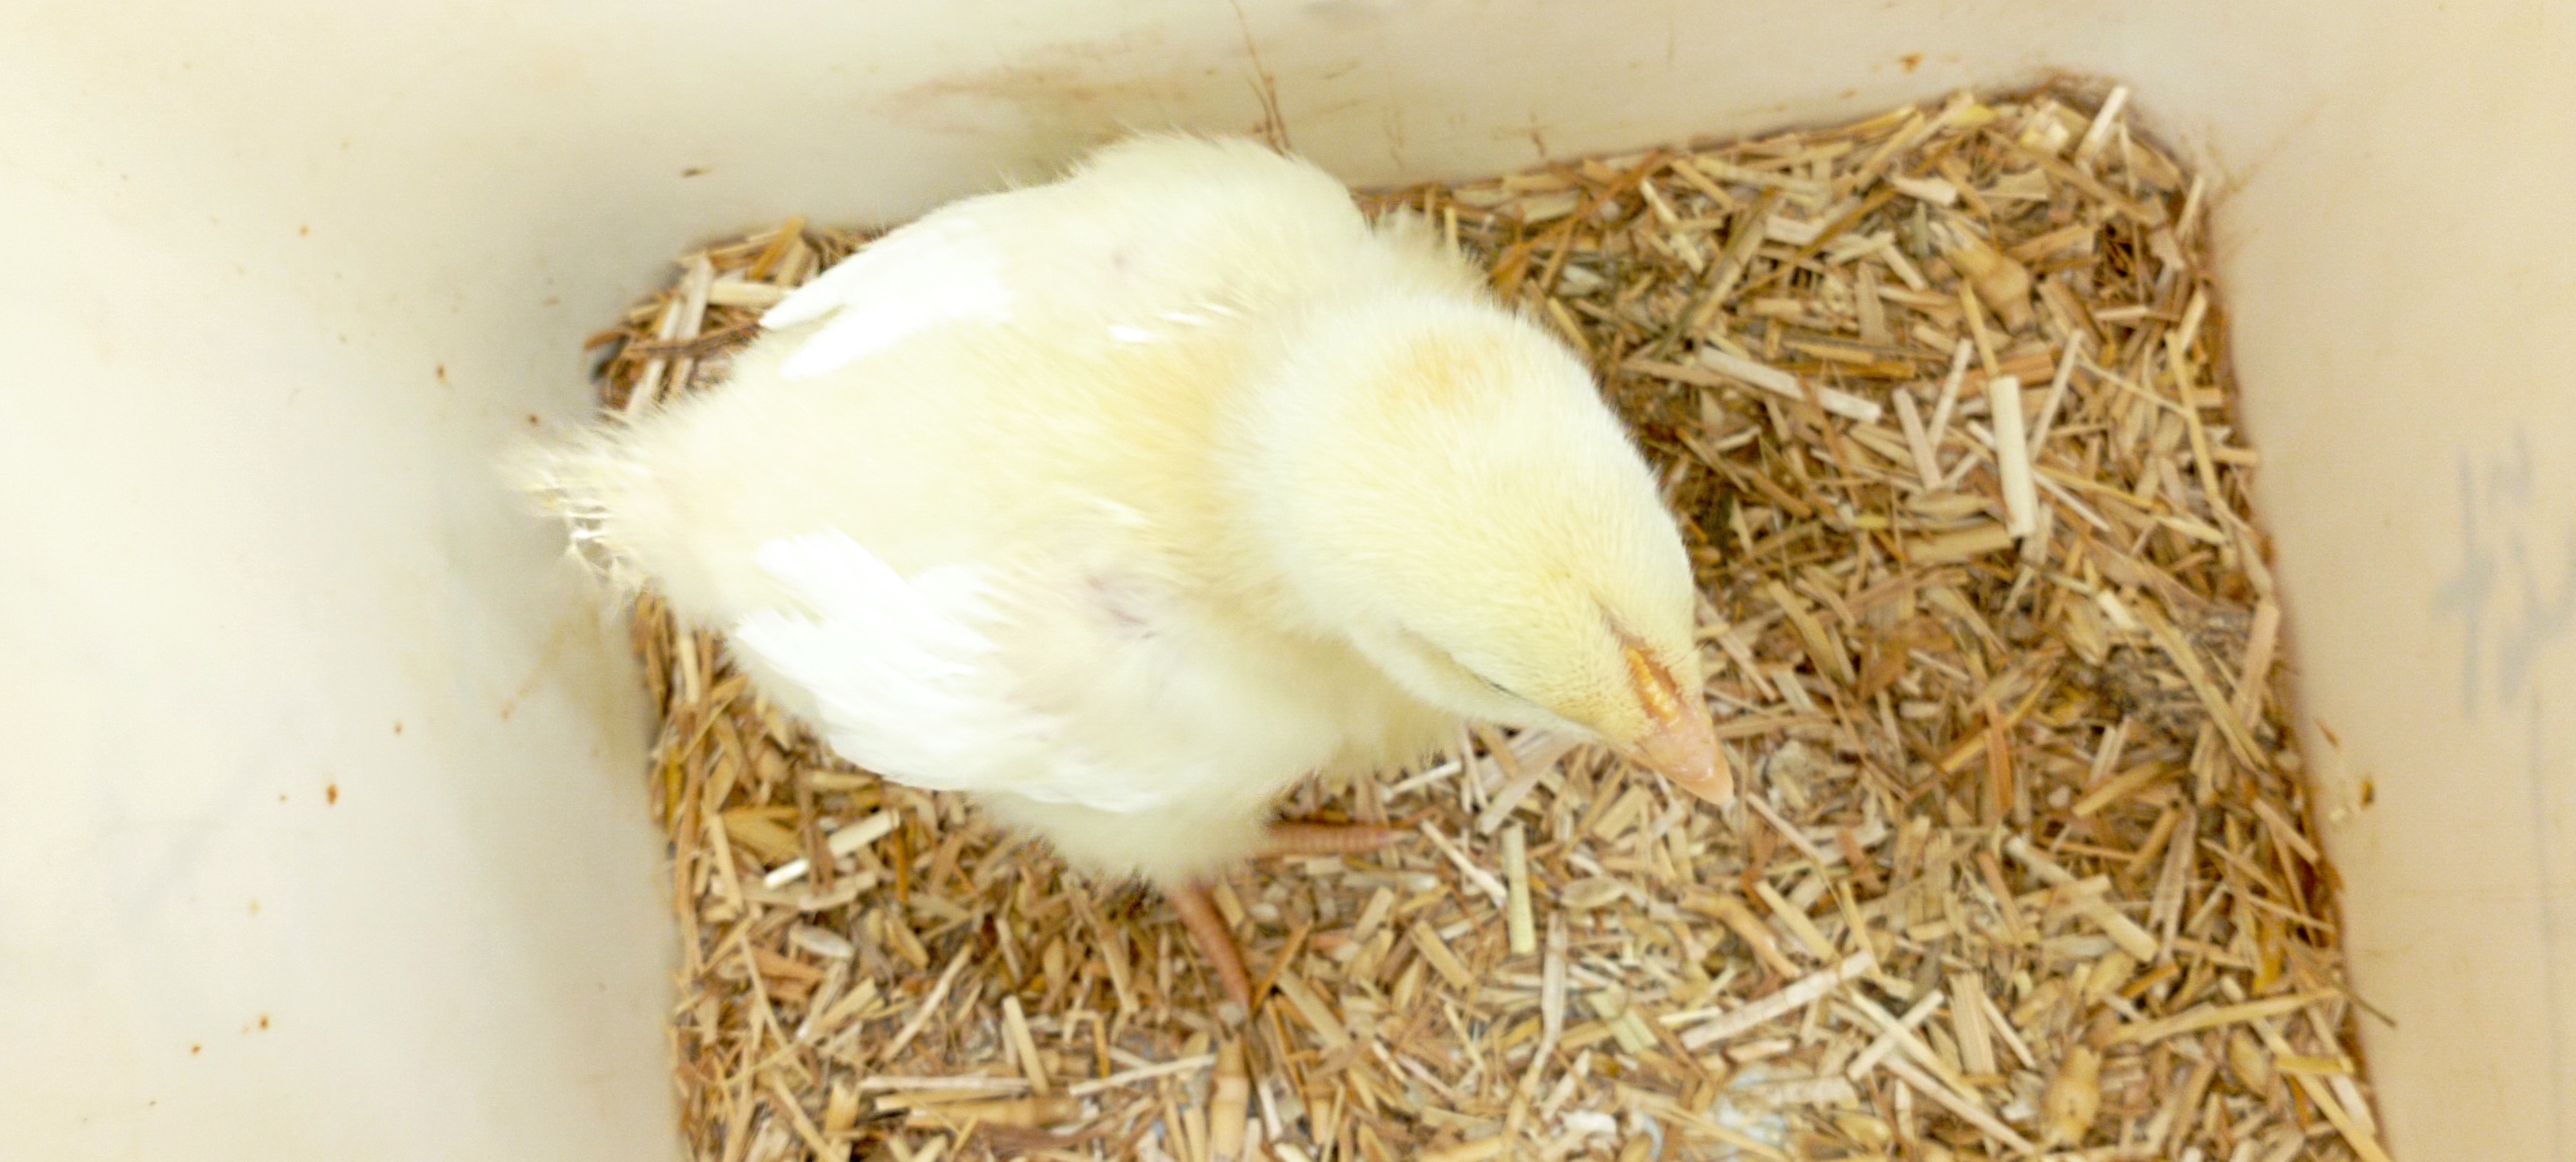
Weight: 191 g